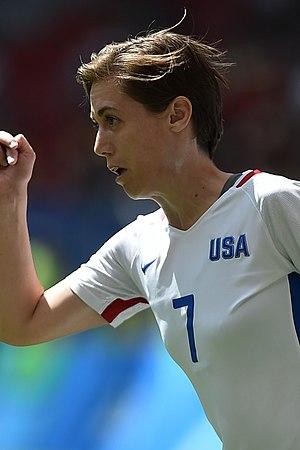
Meghan Elizabeth Klingenberg est une joueuse de soccer américaine évoluant au poste de milieu de terrain défensif. Membre de l'équipe des États-Unis de soccer féminin, elle joue en club pour les Portland Thorns dans la Ligue WPSL Elite.